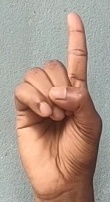
ASL sign: D